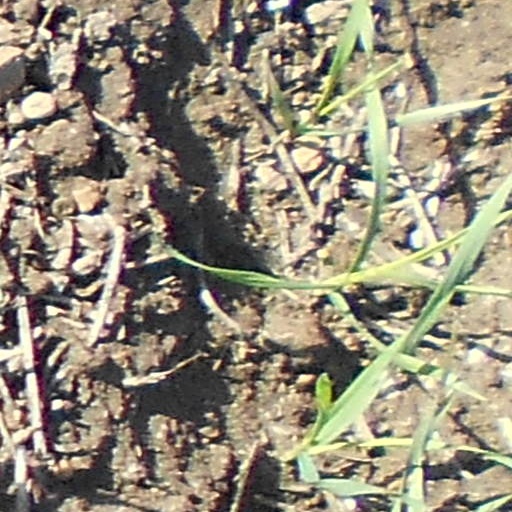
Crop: wheat